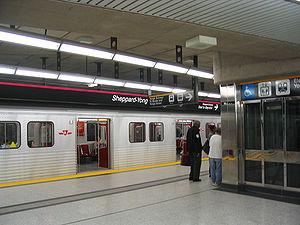
Sheppard-Yonge est une station des lignes Yonge-University-Spadina et de Sheppard du métro de Toronto, au Canada. C'est la troisième station de métro la plus achalandé du système après Bloor-Yonge et St. George, avec un trafic de 123 480 par jour pour l'année 2010.
La ligne 4, ou ligne Sheppard, est la plus récente et la plus courte du métro de Toronto, entre la station Sheppard-Yonge et Don Mills. Cette ligne est la seule qui soit entièrement souterraine.